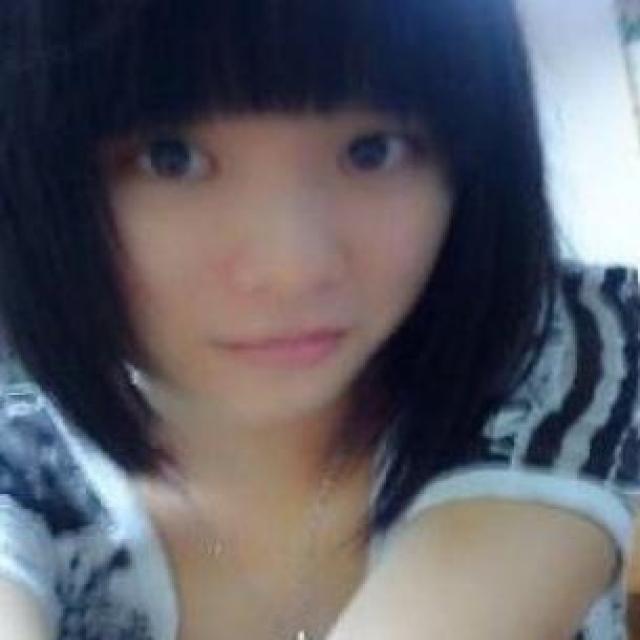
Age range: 21-44